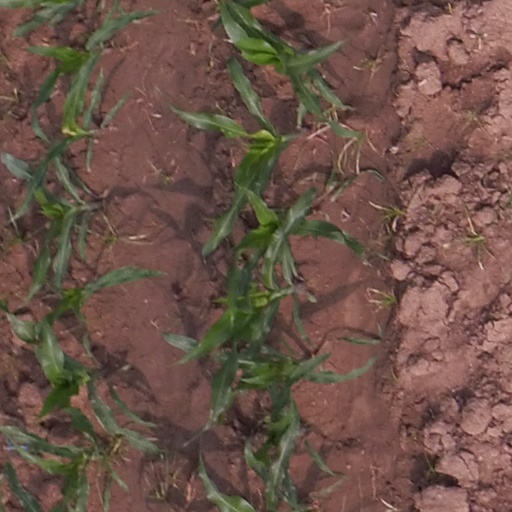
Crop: maize; corn